Subaru Forester

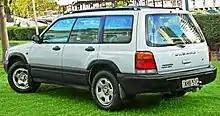
Rear (pre-facelift)

The Forester was first introduced as the Streega concept at the 1995 Tokyo Motor Show and became available for sale in Japan in February 1997, reaching the U.S. market later that year for the 1998 model year. As one of the first crossover SUVs, it was reportedly inspired by Volkswagen. Built in the style of a station wagon, the Forester featured a taller stance, higher H-point seating, and a standard all-wheel drive drivetrain. Subaru marketed it with the slogan "SUV tough, Car Easy". It utilized the Impreza platform but was powered by the larger 2.5-liter DOHC EJ25D engine from the Subaru Outback, producing 123 kW (165 hp) at 5,600 rpm and 220 Nm (162 lb-ft) of torque at 4,000 rpm.